Bourgueil AOC

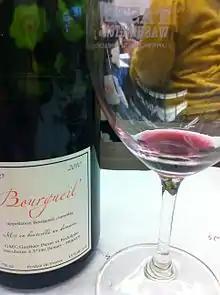
A wine from the Bourgueil AOC.

Bourgueil is an "appellation d'origine contrôlée" (AOC) for wine in the Loire Valley region, and produces primarily red wine from the grape variety Cabernet Franc, located in the commune of Bourgueil and surrounding communes. Bourgueil gained "Appellation d'Origine Contrôlée" (AOC) status when regulatory laws were passed on 31 July 1937.